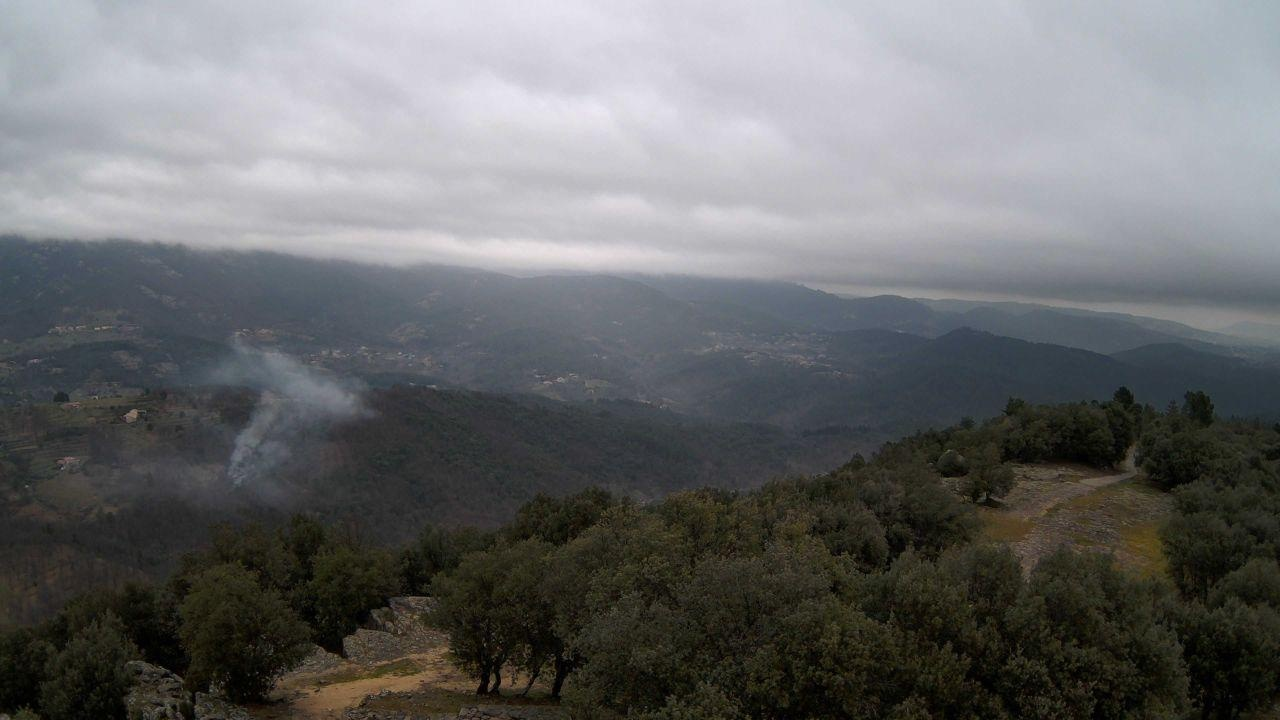
Fire: no
Smoke: yes